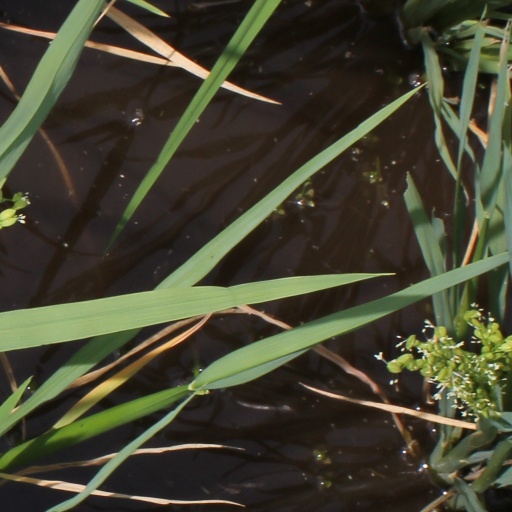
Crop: rice